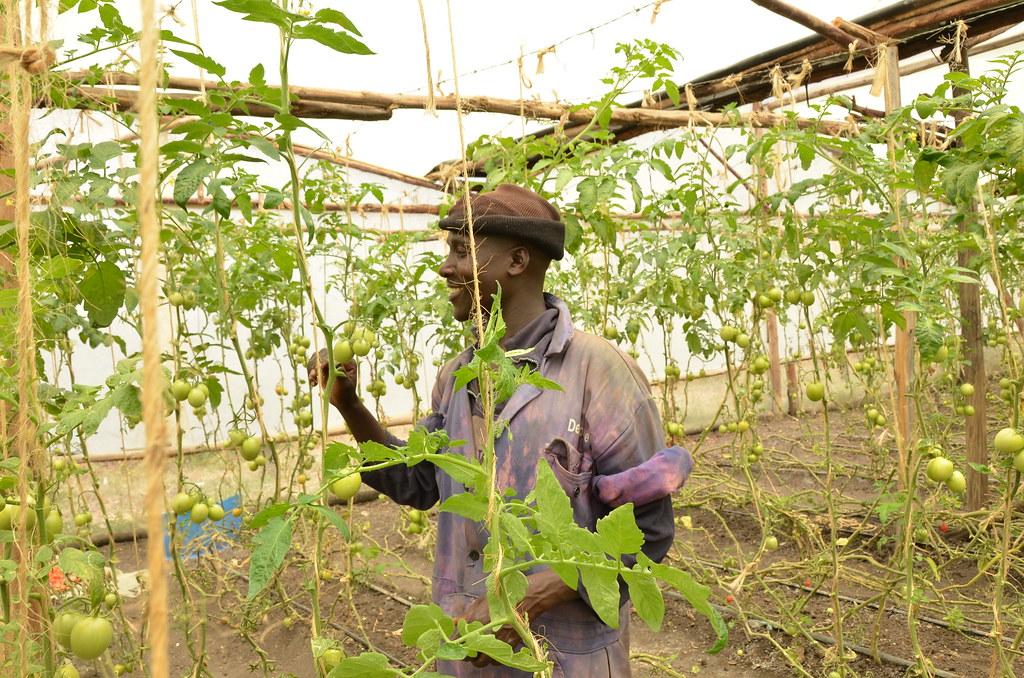
Ni moja ya mkulima aliyelima kwa wingi zao la nyanya ikiwa mkulima huyo anafurahia matunda ya kazi aliyoifanya kutokana na uwepo wa mazao mengi yaliyozaliana, ikiwa ni matokeo mazuri ya mfumo bora na wa kisasa wa kilimo cha viwanda; mfumo ambao umemsaidia mkulima kupata mazao mengi ambayo yanakwenda kumuingizia faida kutoka kwa wanunuzi.